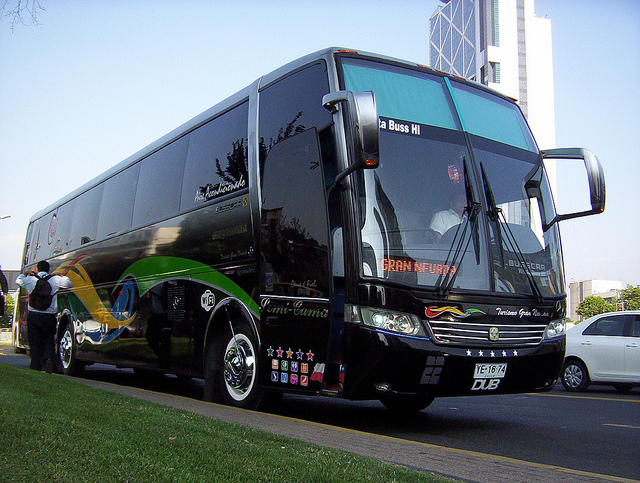
A black bus with a person standing on the street.

A really nice black bus is going down the road.

The black bus has colorful stripes on it.

A black bus parked on the side of the road

a transit bus parked on a city street with a building in the background